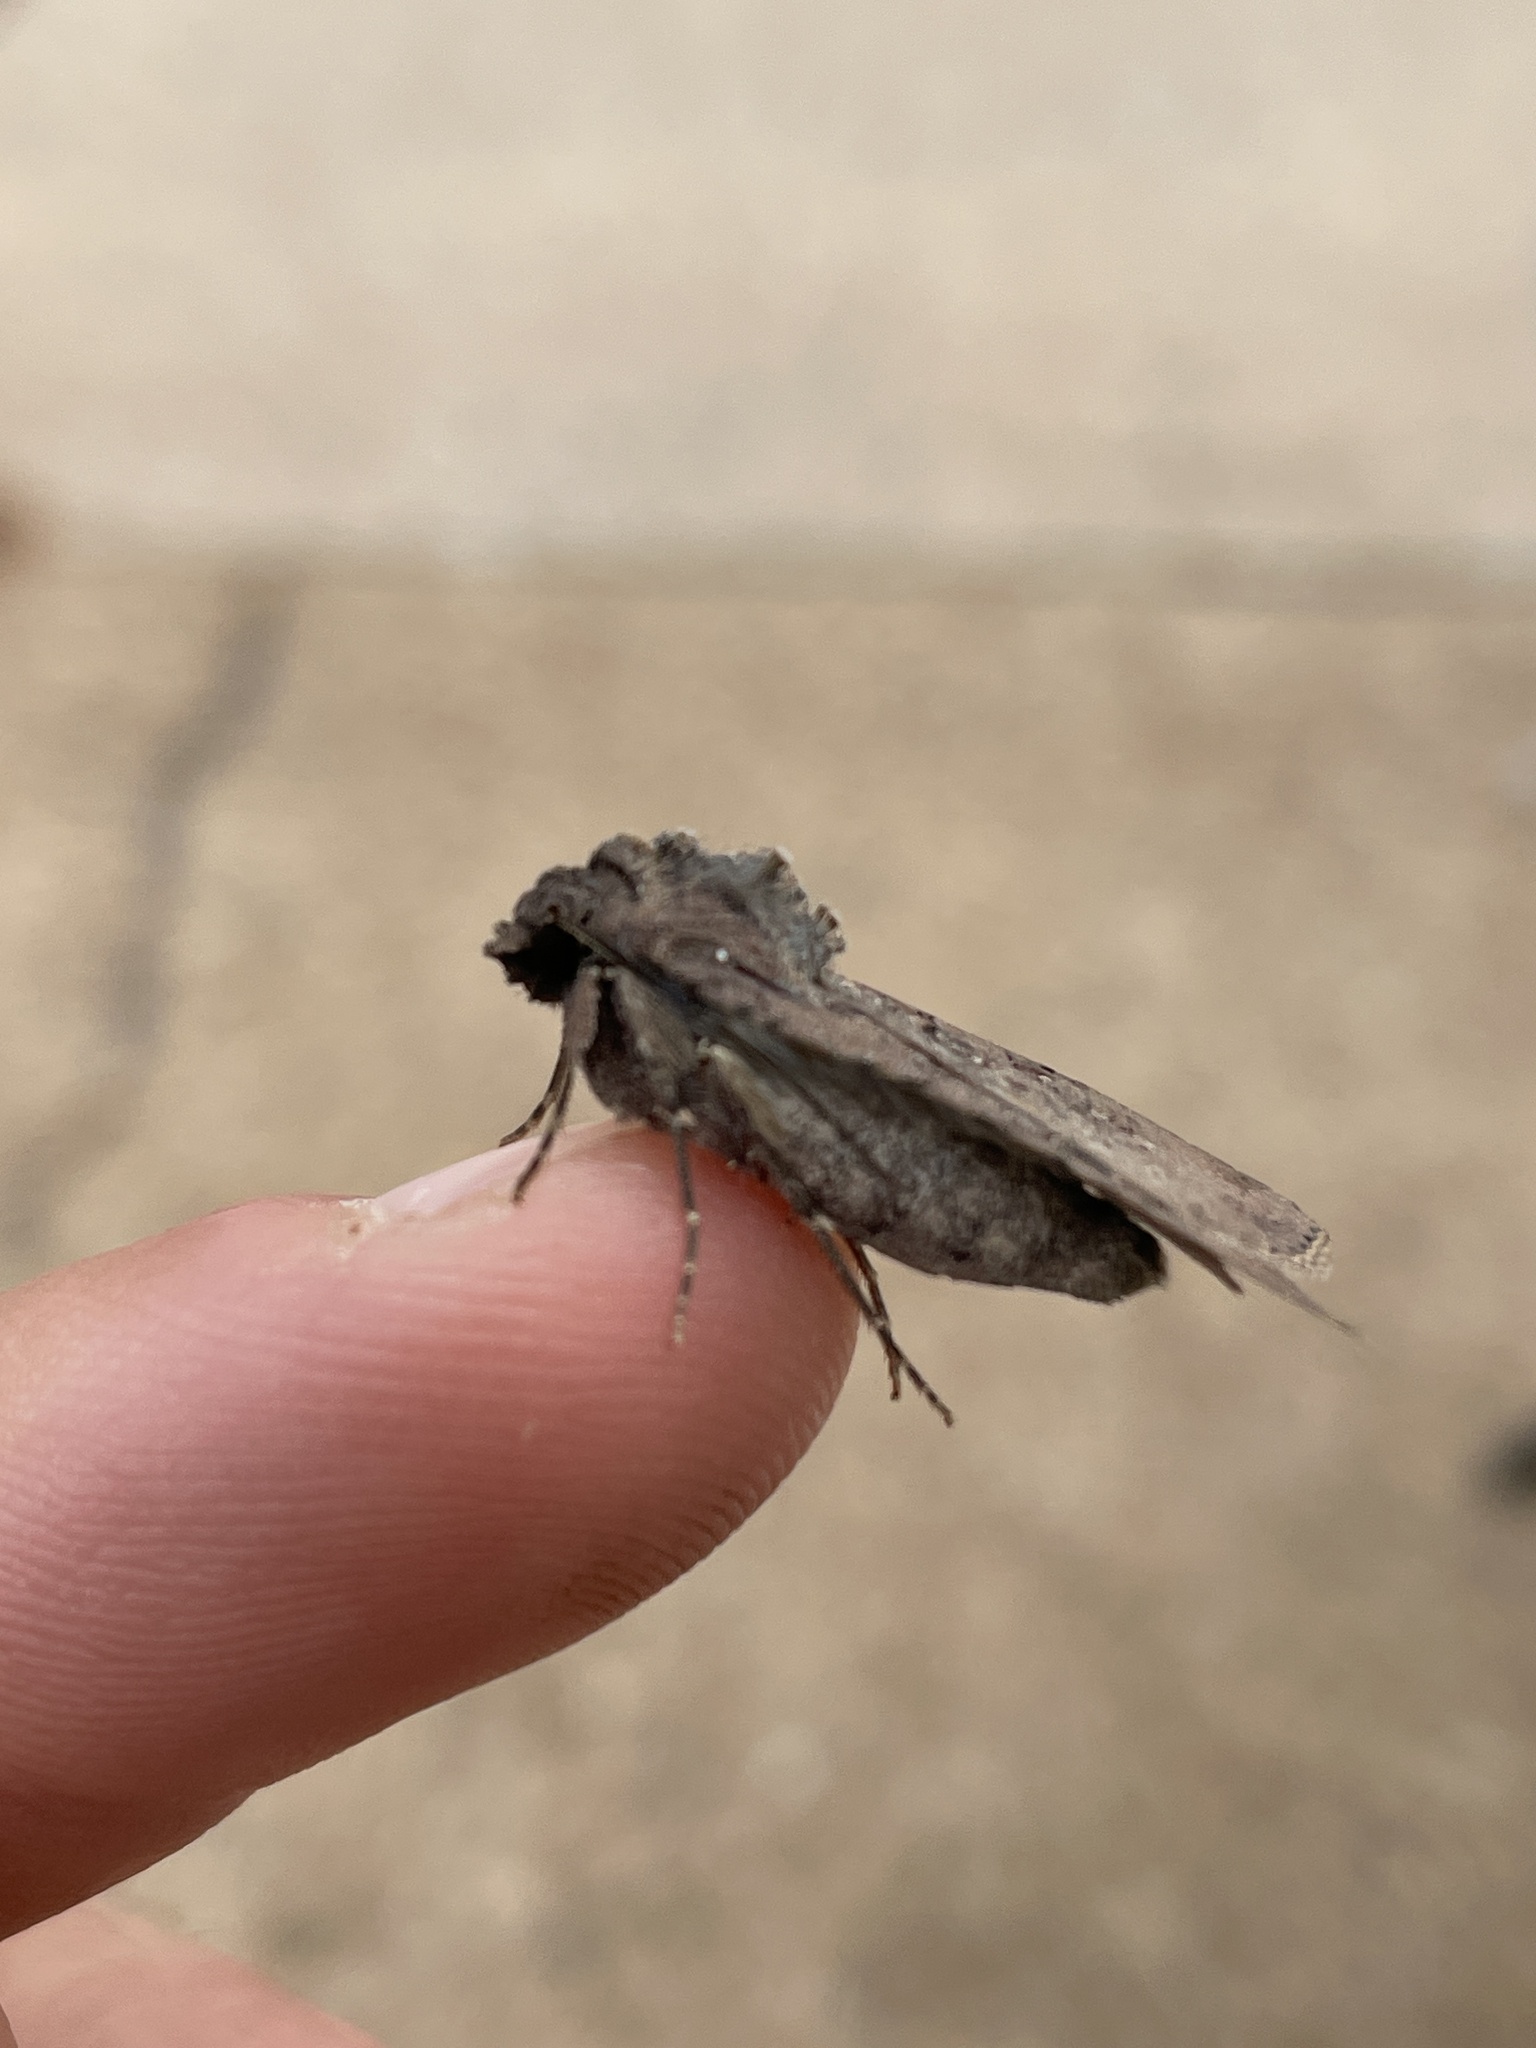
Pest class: cutworms